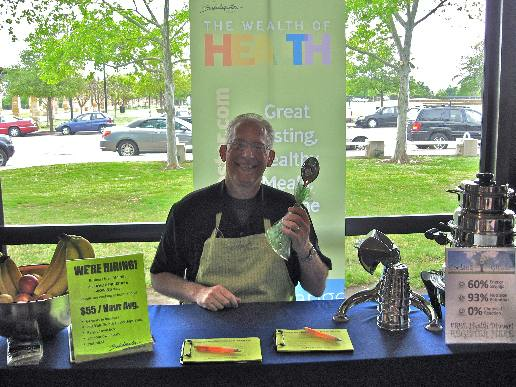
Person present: Yes